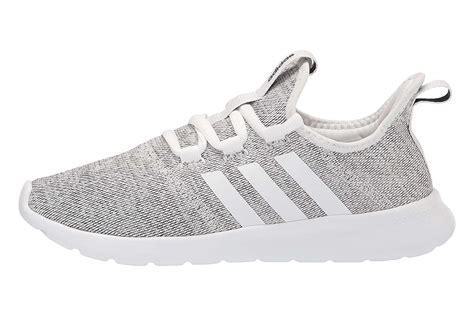
Brand: Adidas
Model: Cloudfoam Pure